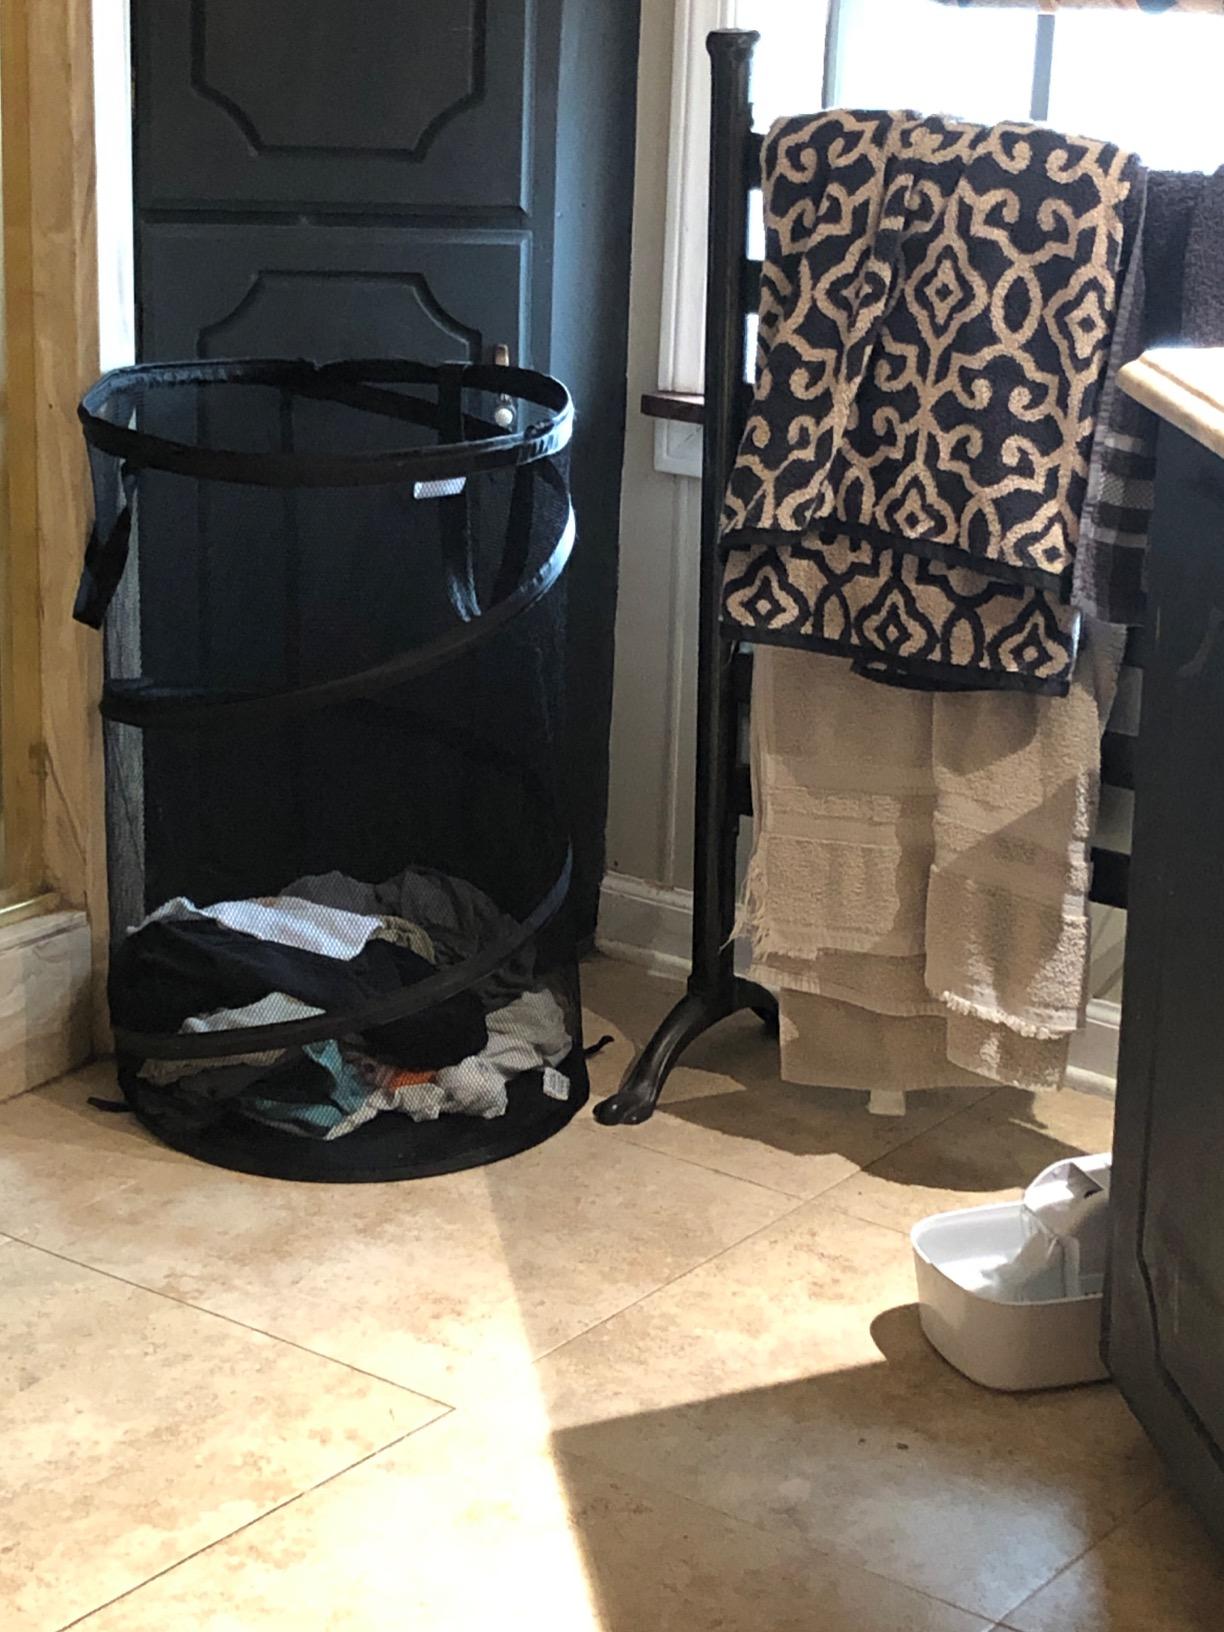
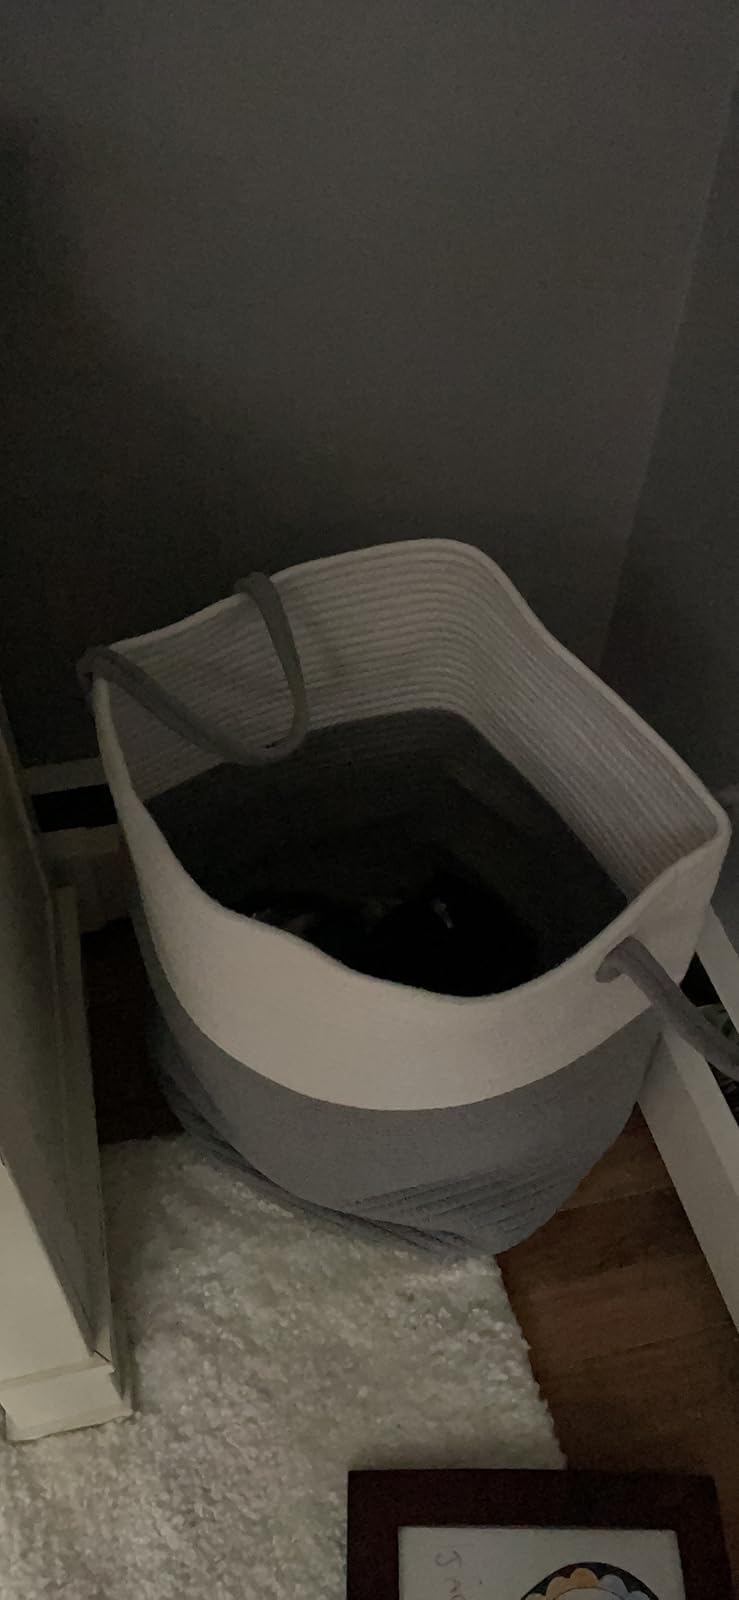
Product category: items_hamper
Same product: no